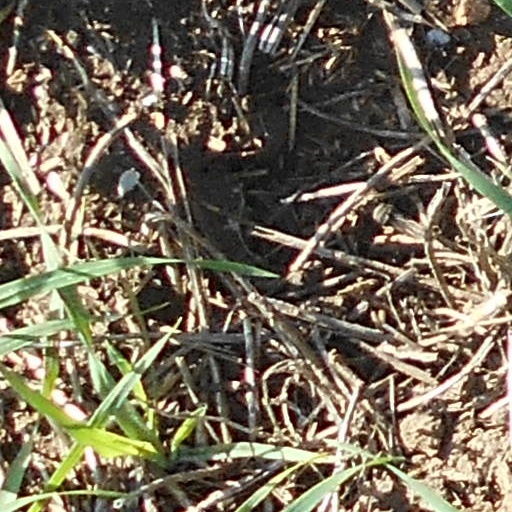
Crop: wheat